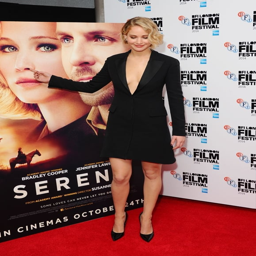
actor attends the premiere during festival